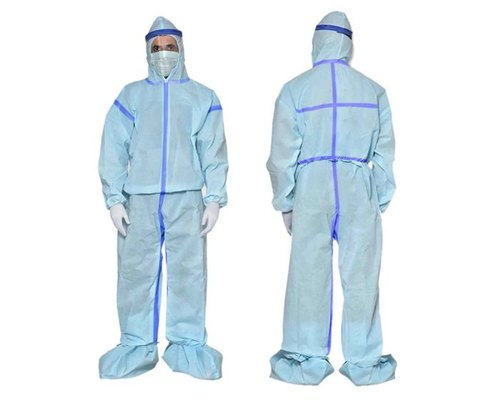
Objects detected:
Mask
Gloves
Gloves
Gloves
Coverall
Coverall